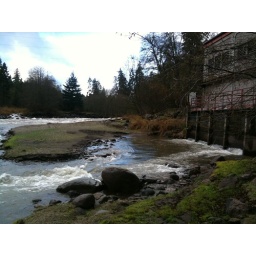
The sand bar was under the reservoir and would work as a decent take-out.